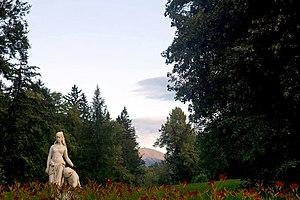
Après que les plantations irréfléchies aient été supprimées, les axes visuels du parc se sont ouverts. De la terrasse du palais, vous pourrez admirer la statue de Cléopâtre et le sommet du Sněžka.Polski: Po usunięciu bezmyślnych nasadzeń w parku otworzyły się osie widokowe i siedząc na tarasie pałacu można równocześnie podziwiać posąg Kleopatry i szczyt Śnieżki.